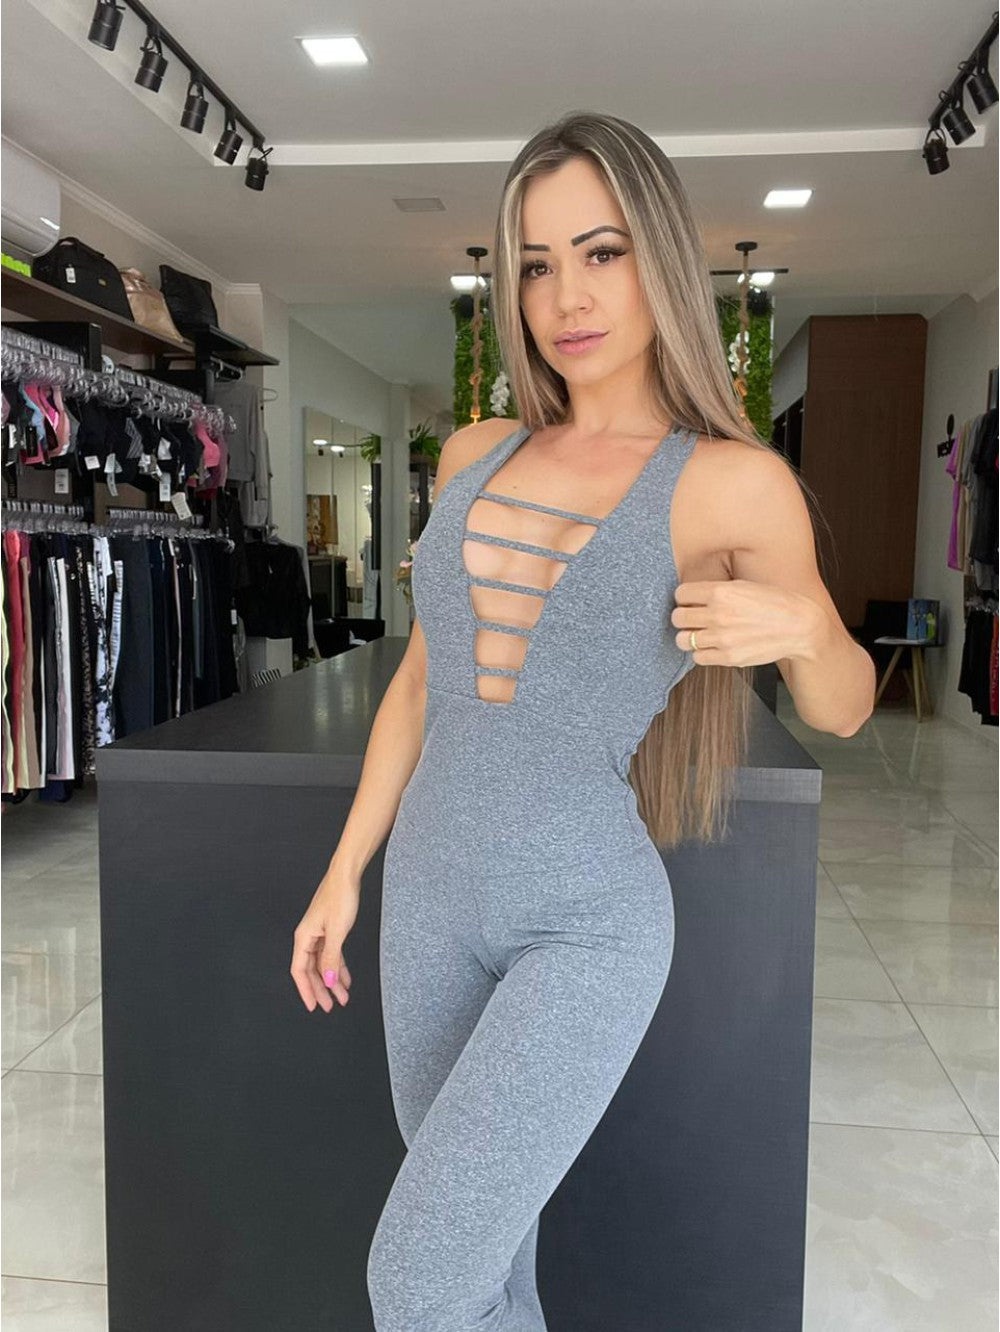
Macacão Fitness Longo Joice
Brand: Minha loja
O Macacão Longo Joice foi desenvolvido com modelagem dupla (tecido + forro), isso faz com que a peça seja ZERO TRANSPARÊNCIA. O forro é composto de uma leve camada de tecido poliamida e muito elastano, isso faz com que o forro acompanhe a elastacidade do tecido principal, sua construção segunda pele, não faz com que a peça se torne "quente", pelo contrário ele contribui em sua respirabilidade; Composição 87% Poliamida | 13% Elastano
Category: Apparel & Accessories > Clothing > Activewear > Leotards & Unitards